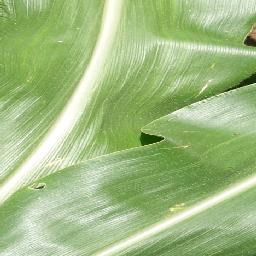
Label: Corn___healthy